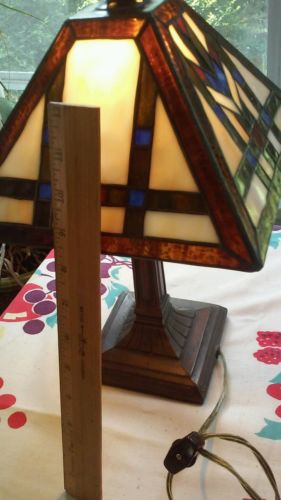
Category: lamp